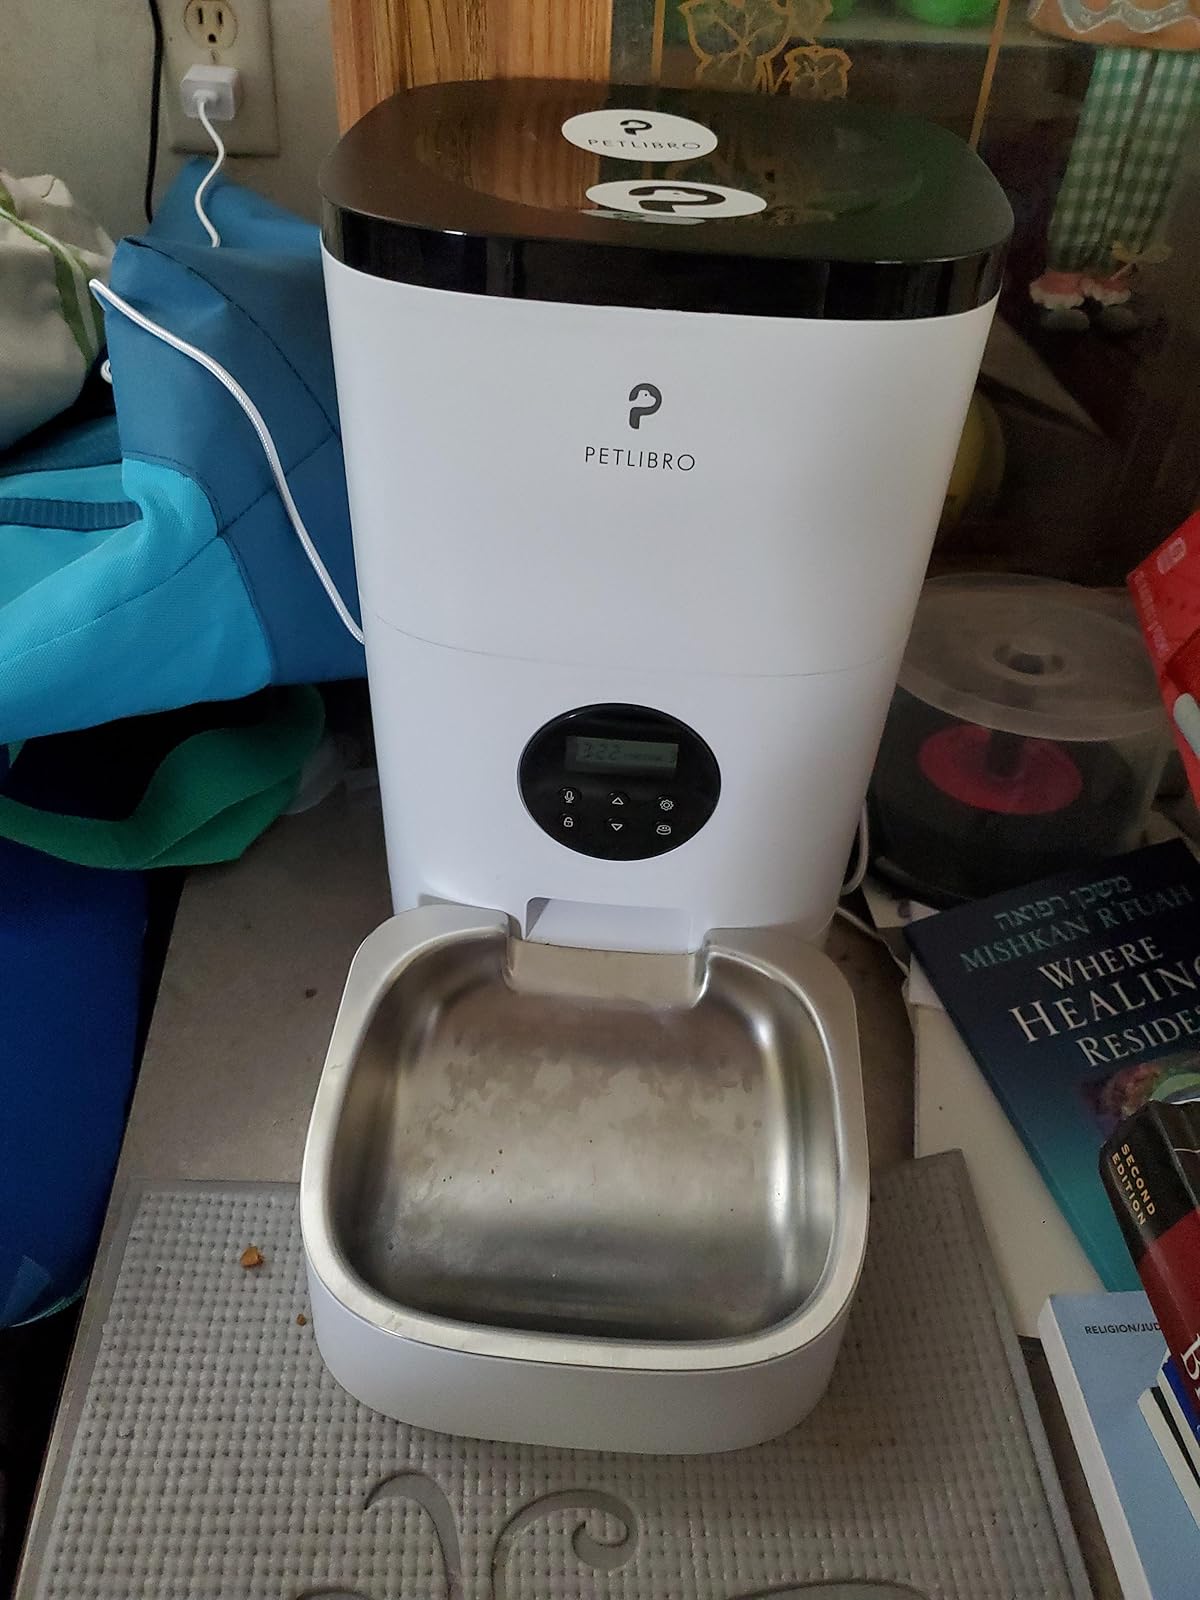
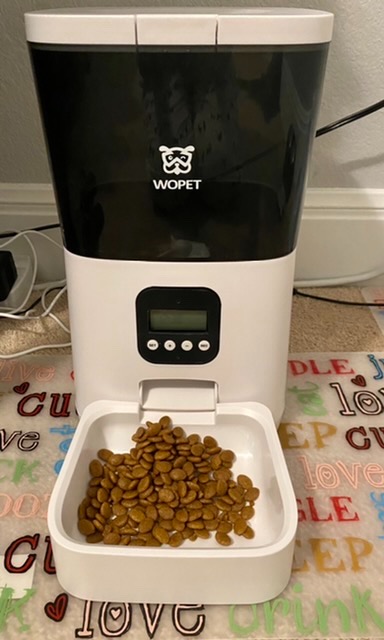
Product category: items_feeder
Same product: no